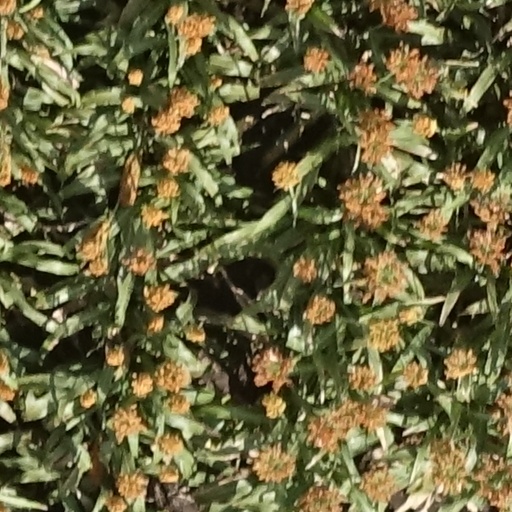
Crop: sorghum